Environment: real
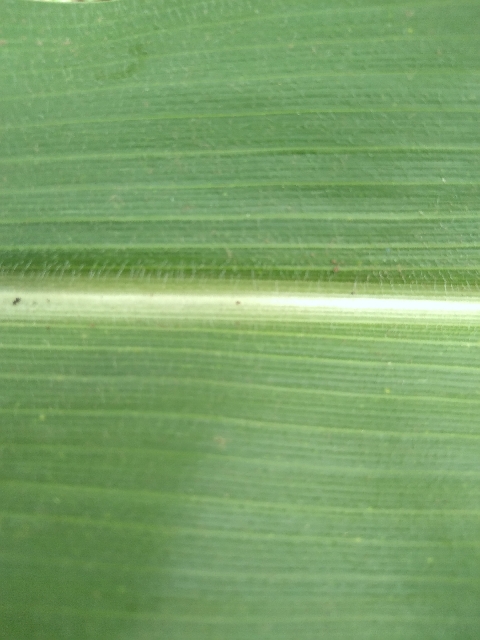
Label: healthy